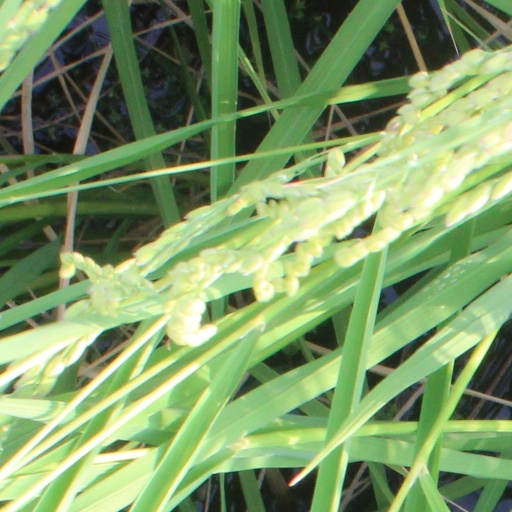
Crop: rice